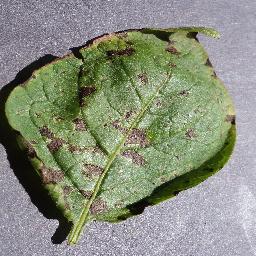
Etiqueta: Tizon_Temprano